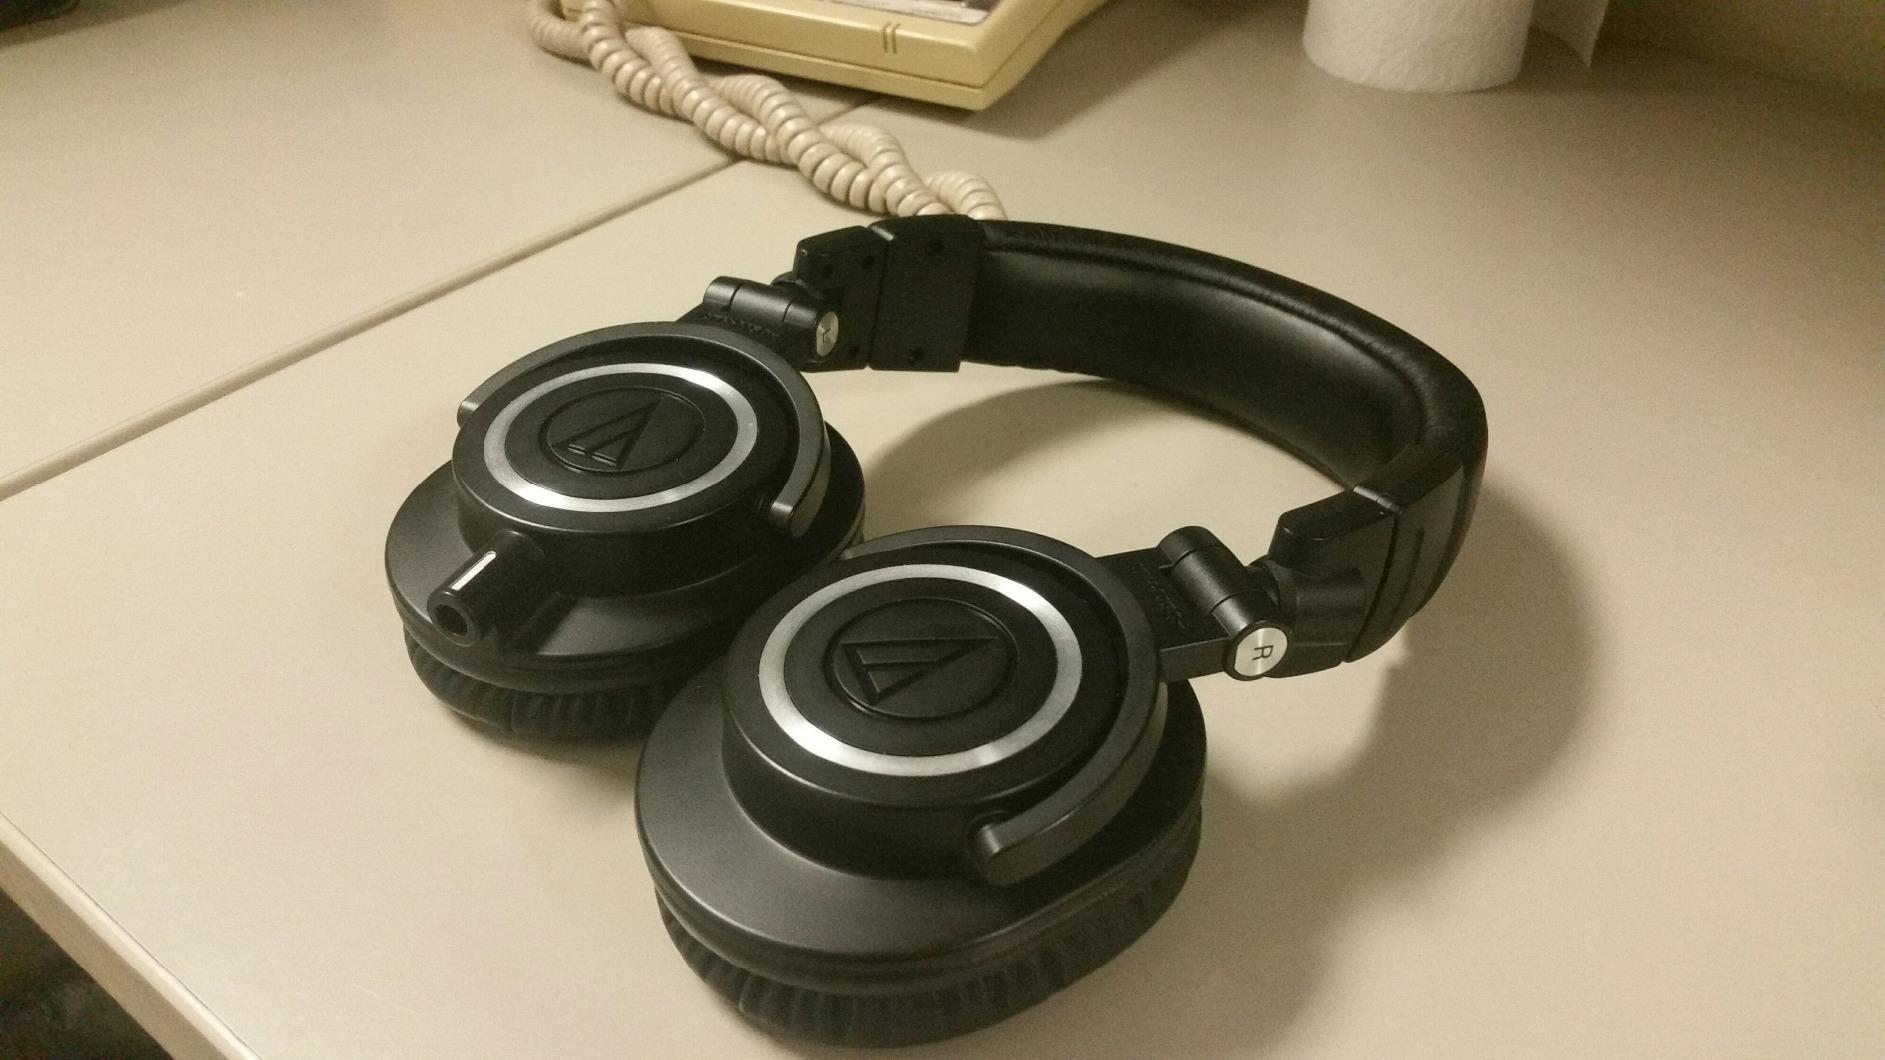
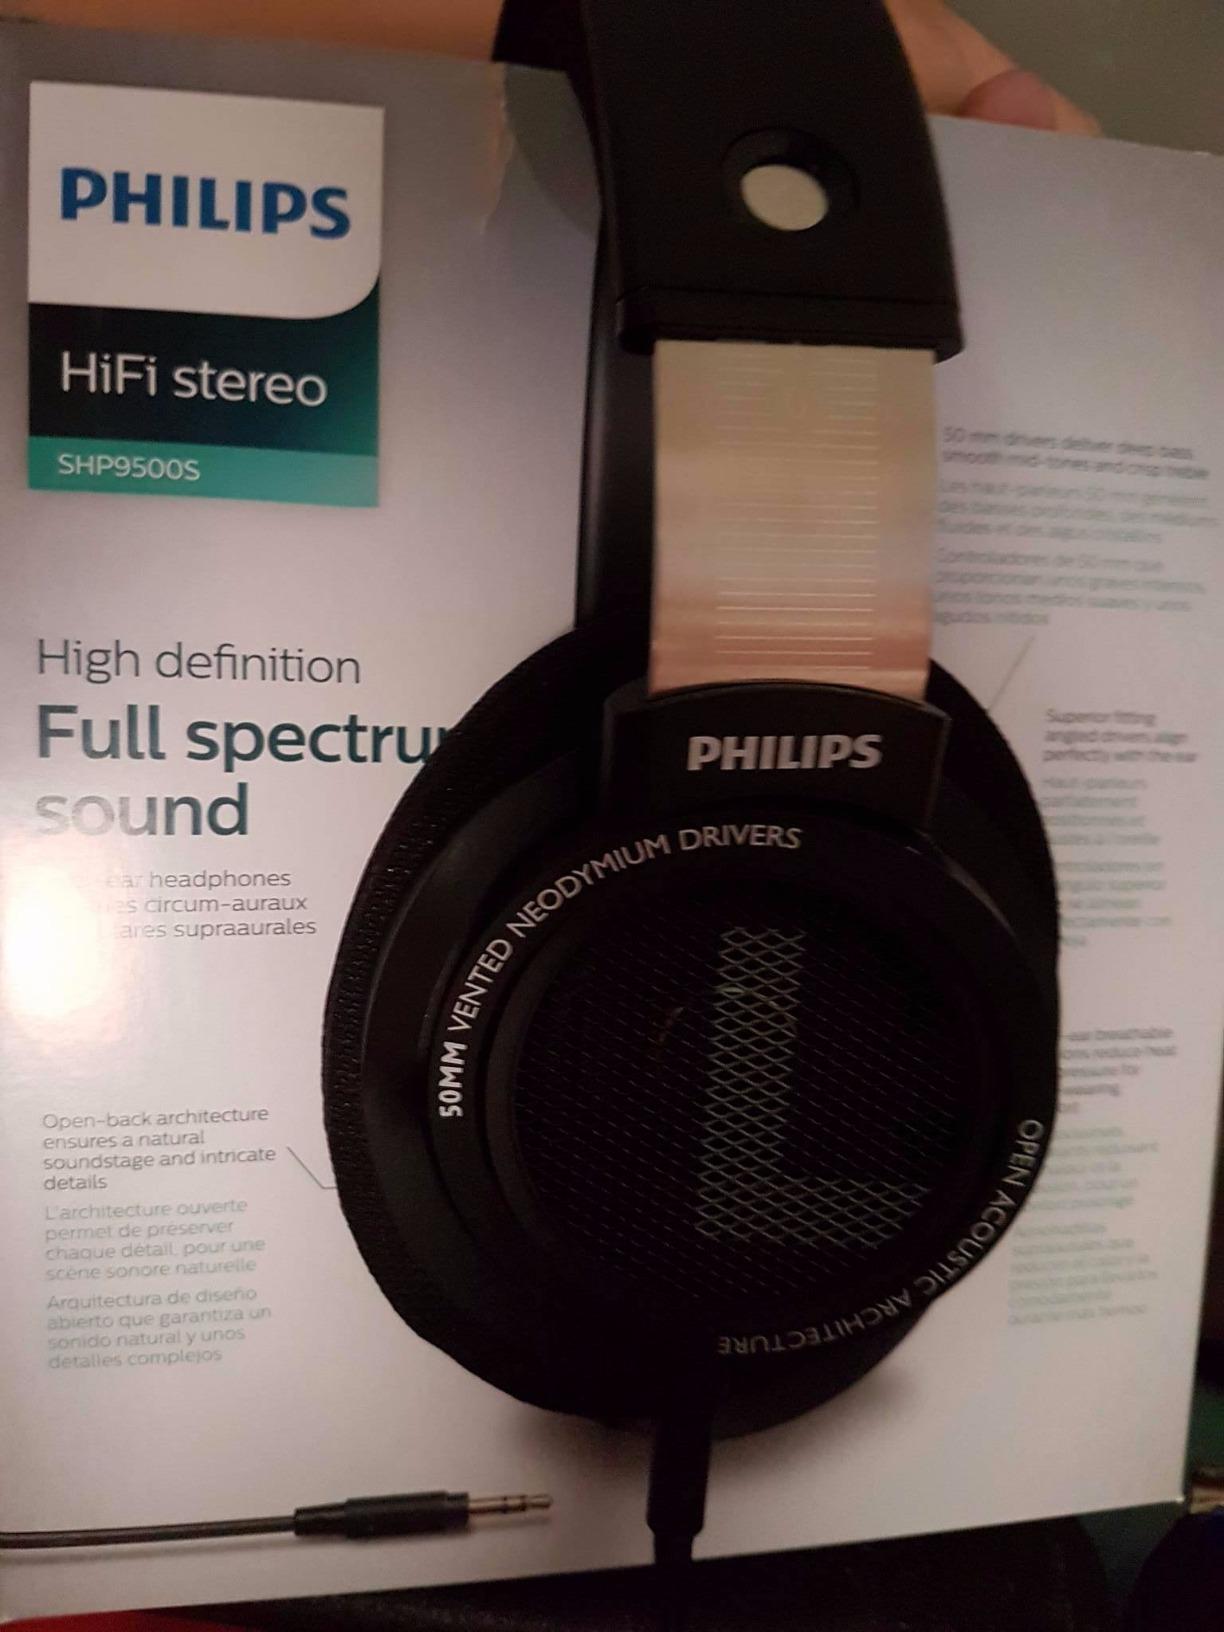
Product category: headphones
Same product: no